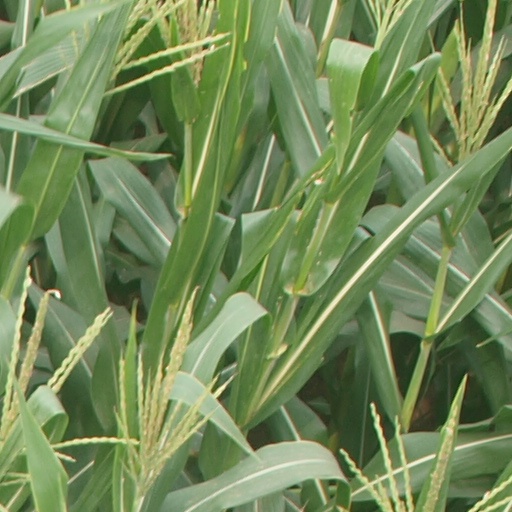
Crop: maize; corn